Hamster

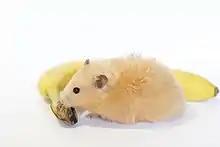
Pet Syrian hamster examines a banana

A behavioral characteristic of hamsters is food hoarding. They carry food in their spacious cheek pouches to their underground storage chambers. When full, the cheeks can make their heads double, or even triple in size. Hamsters lose weight during the autumn months in anticipation of winter. This occurs even when hamsters are kept as pets and is related to an increase in exercise.